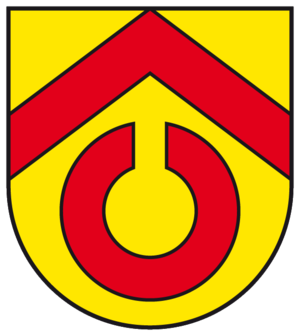
Bokensdorf
Coat of arms of Bokensdorf
Bokensdorf er en kommune i Landkreis Gifhorn i den tyske delstat Niedersachsen. Den er en del af, og ligger i den vestlige del af amtet Boldecker Land.